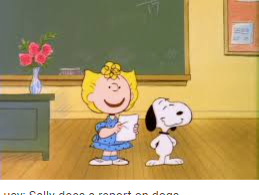
Portrait style: Cartoon Portrait